Yury Solomin

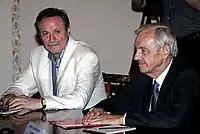
Solomin and Kirill Lavrov (2005)

Solomin served as the Russian Minister of Culture from 1990 to 1992. On 11 March 2014, he signed the appeal of culture of the Russian Federation in support of the policies of Russian President Vladimir Putin in Ukraine and Crimea. In December 2015, he supported the policy of Putin with respect to Ukraine and the annexation of the Crimea. In February 2022, he supported the Russian invasion of Ukraine.